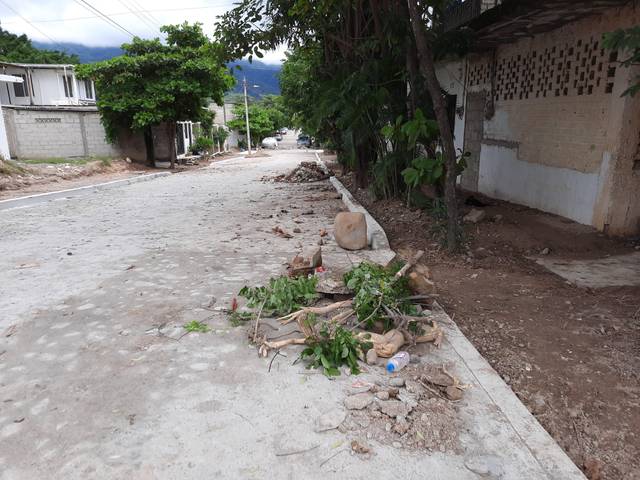
Region: Mexico
Coordinates: 20.658, -105.211